El Gallo Taqueria

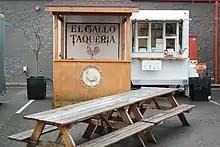
El Gallo Taqueria operating as a food cart in 2013

In 2015, shortly after the brick and mortar restaurant opened, Ben Waterhouse of "The Oregonian" wrote, "When the restaurant opened in February, the line stretched out the door as hungry fans happily waited an hour or more in eager anticipation. Spring had finally arrived. El Gallo was back." He called the Mexican blackbird burrito an "absolute standout" and said the "gringo" taco "might be the best hard-shell taco in town, with enough masa texture left that it still tastes like real food". Samantha Bakall included El Gallo in the newspaper's 2016 list of the city's 25 best Mexican restaurants.